Lord Byron's Dream

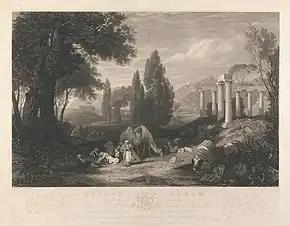
1833 engraving by James Tibbits Willmore based on the painting.

The painting is now in the collection of Tate Britain in London, which acquired it in 1872.